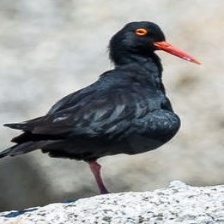
Species: AFRICAN OYSTER CATCHER
Scientific name: HAEMATOPUS MOQUINI
ImageNet parent category: oystercatcher